Describe the emotion expressed in this image:  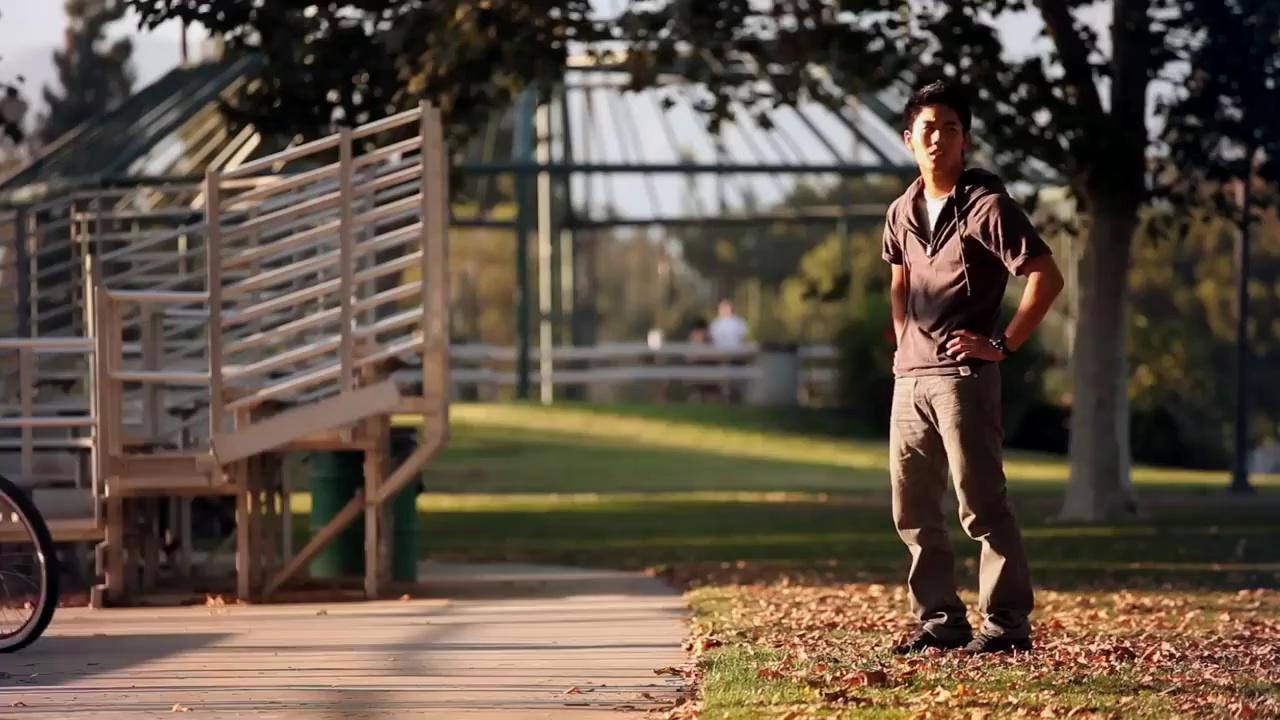
This person displays Fear, valence and arousal with low intensity.